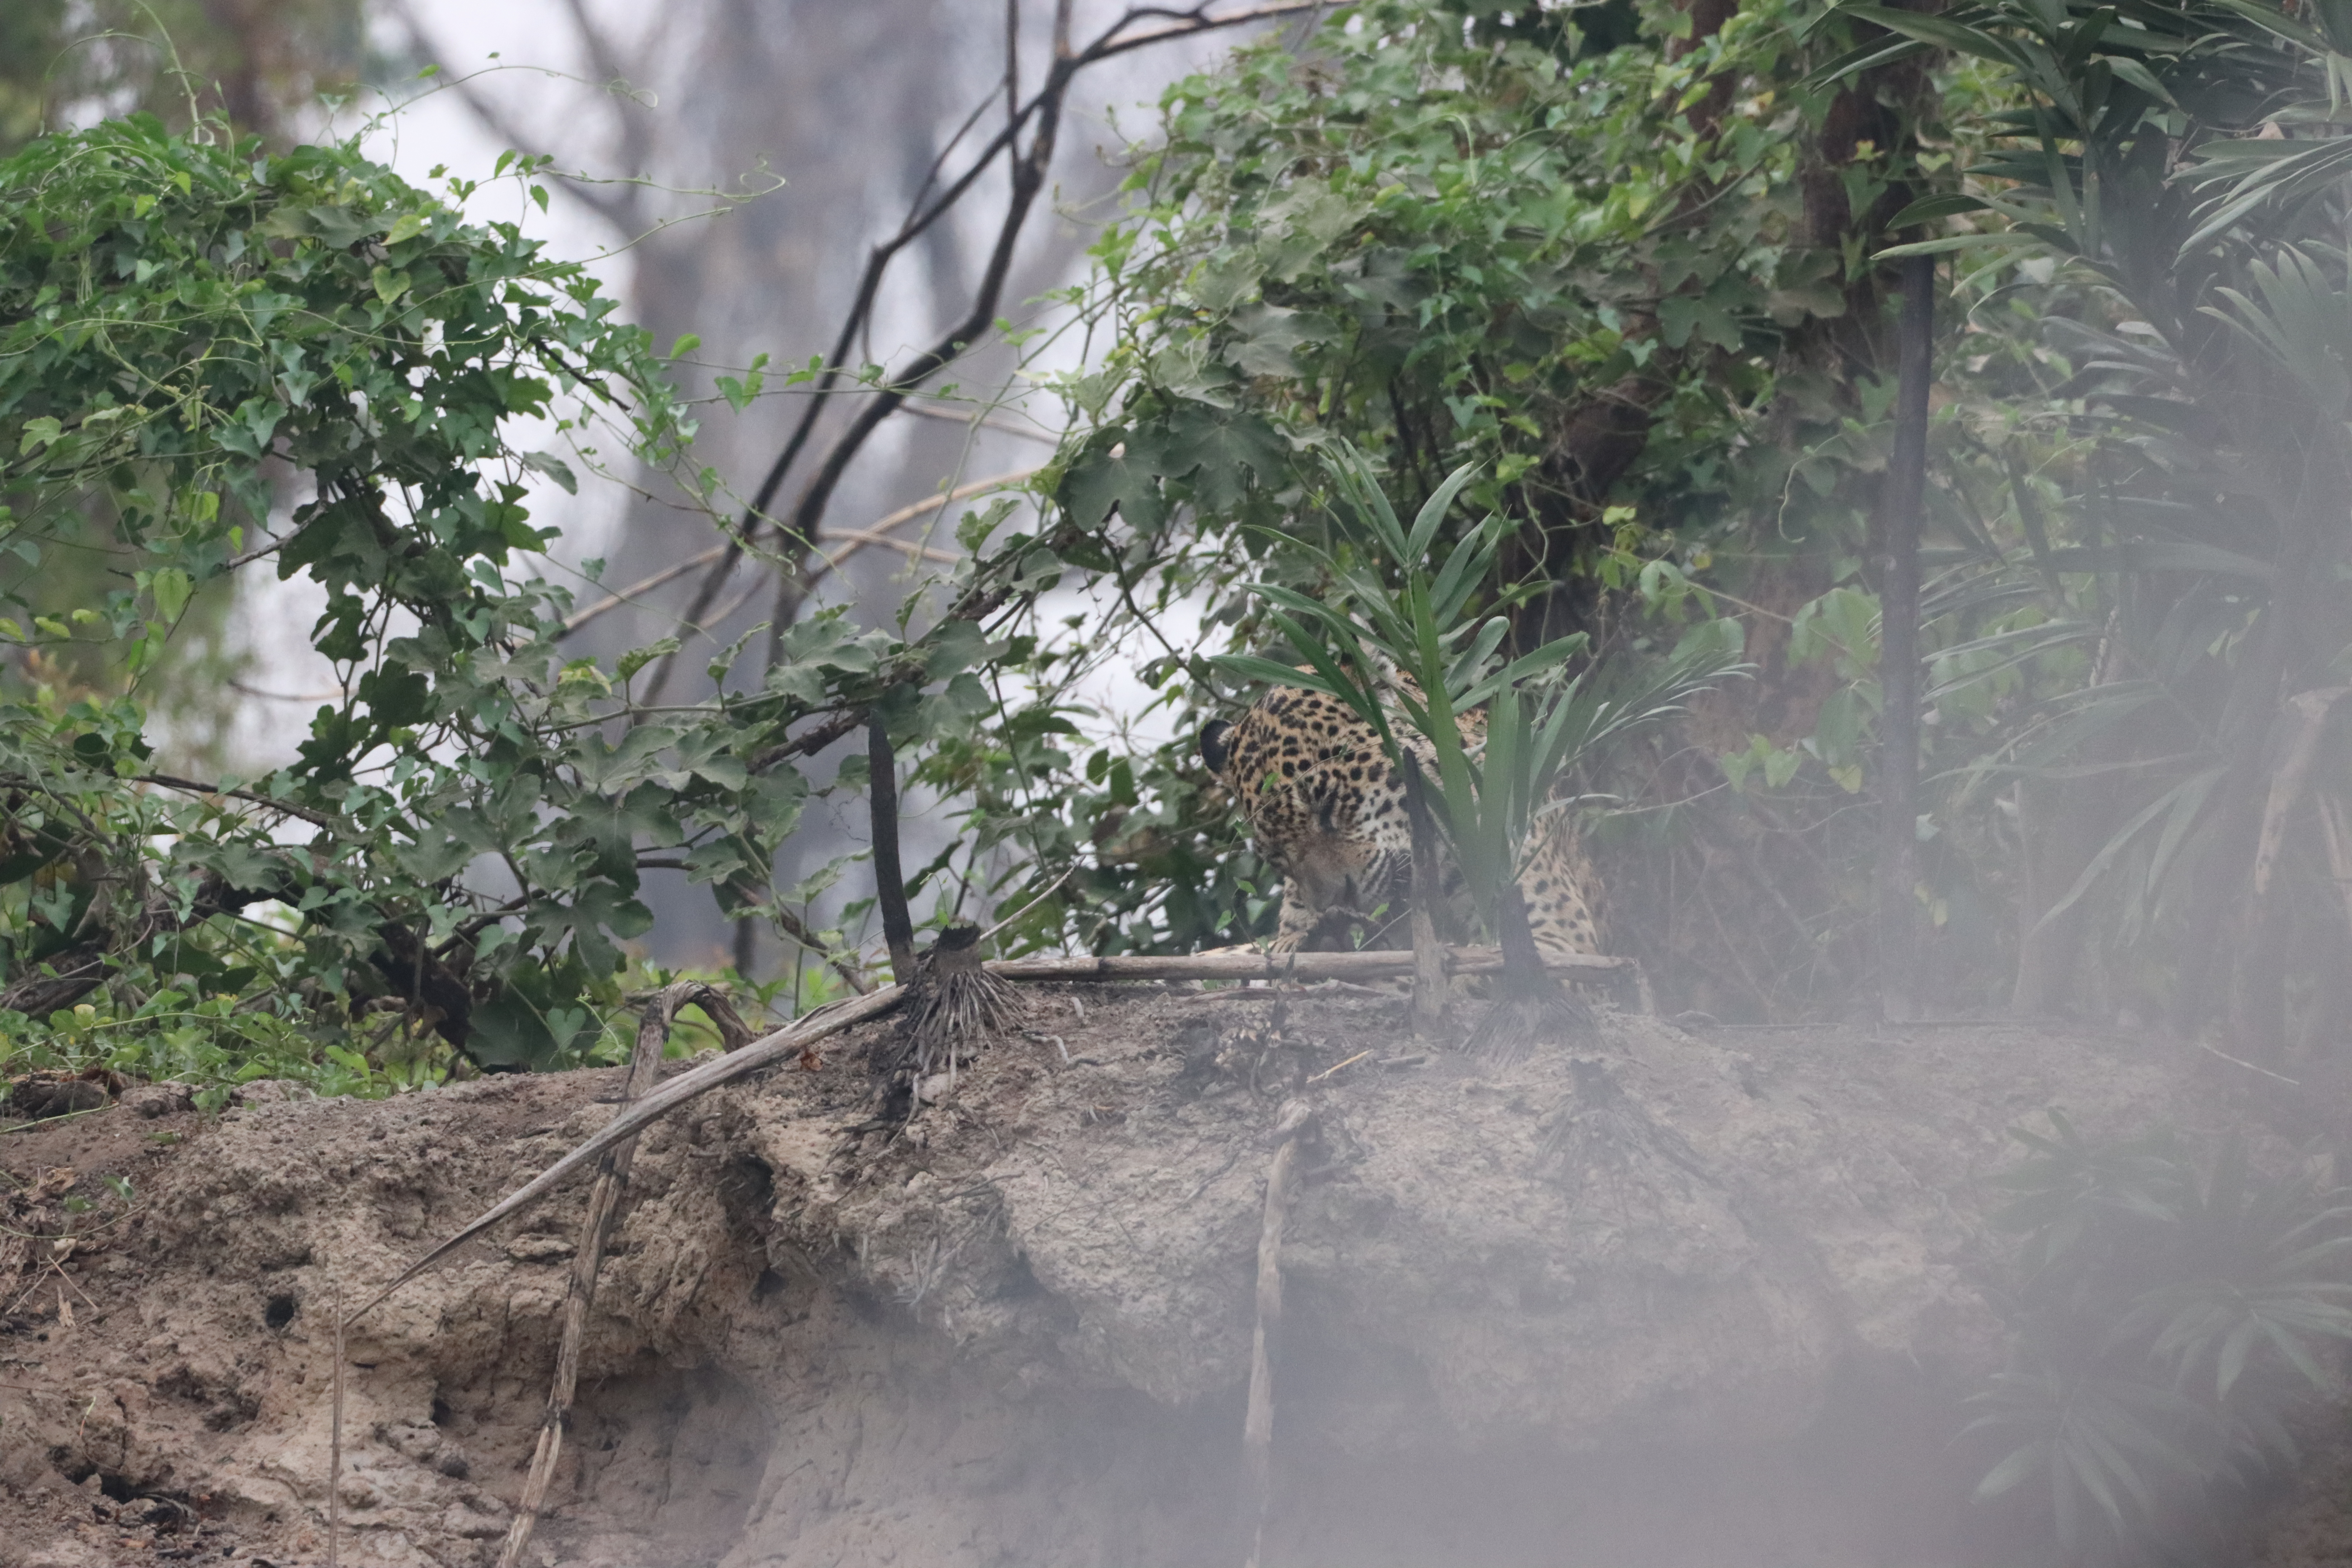
Jaguar: Patricia